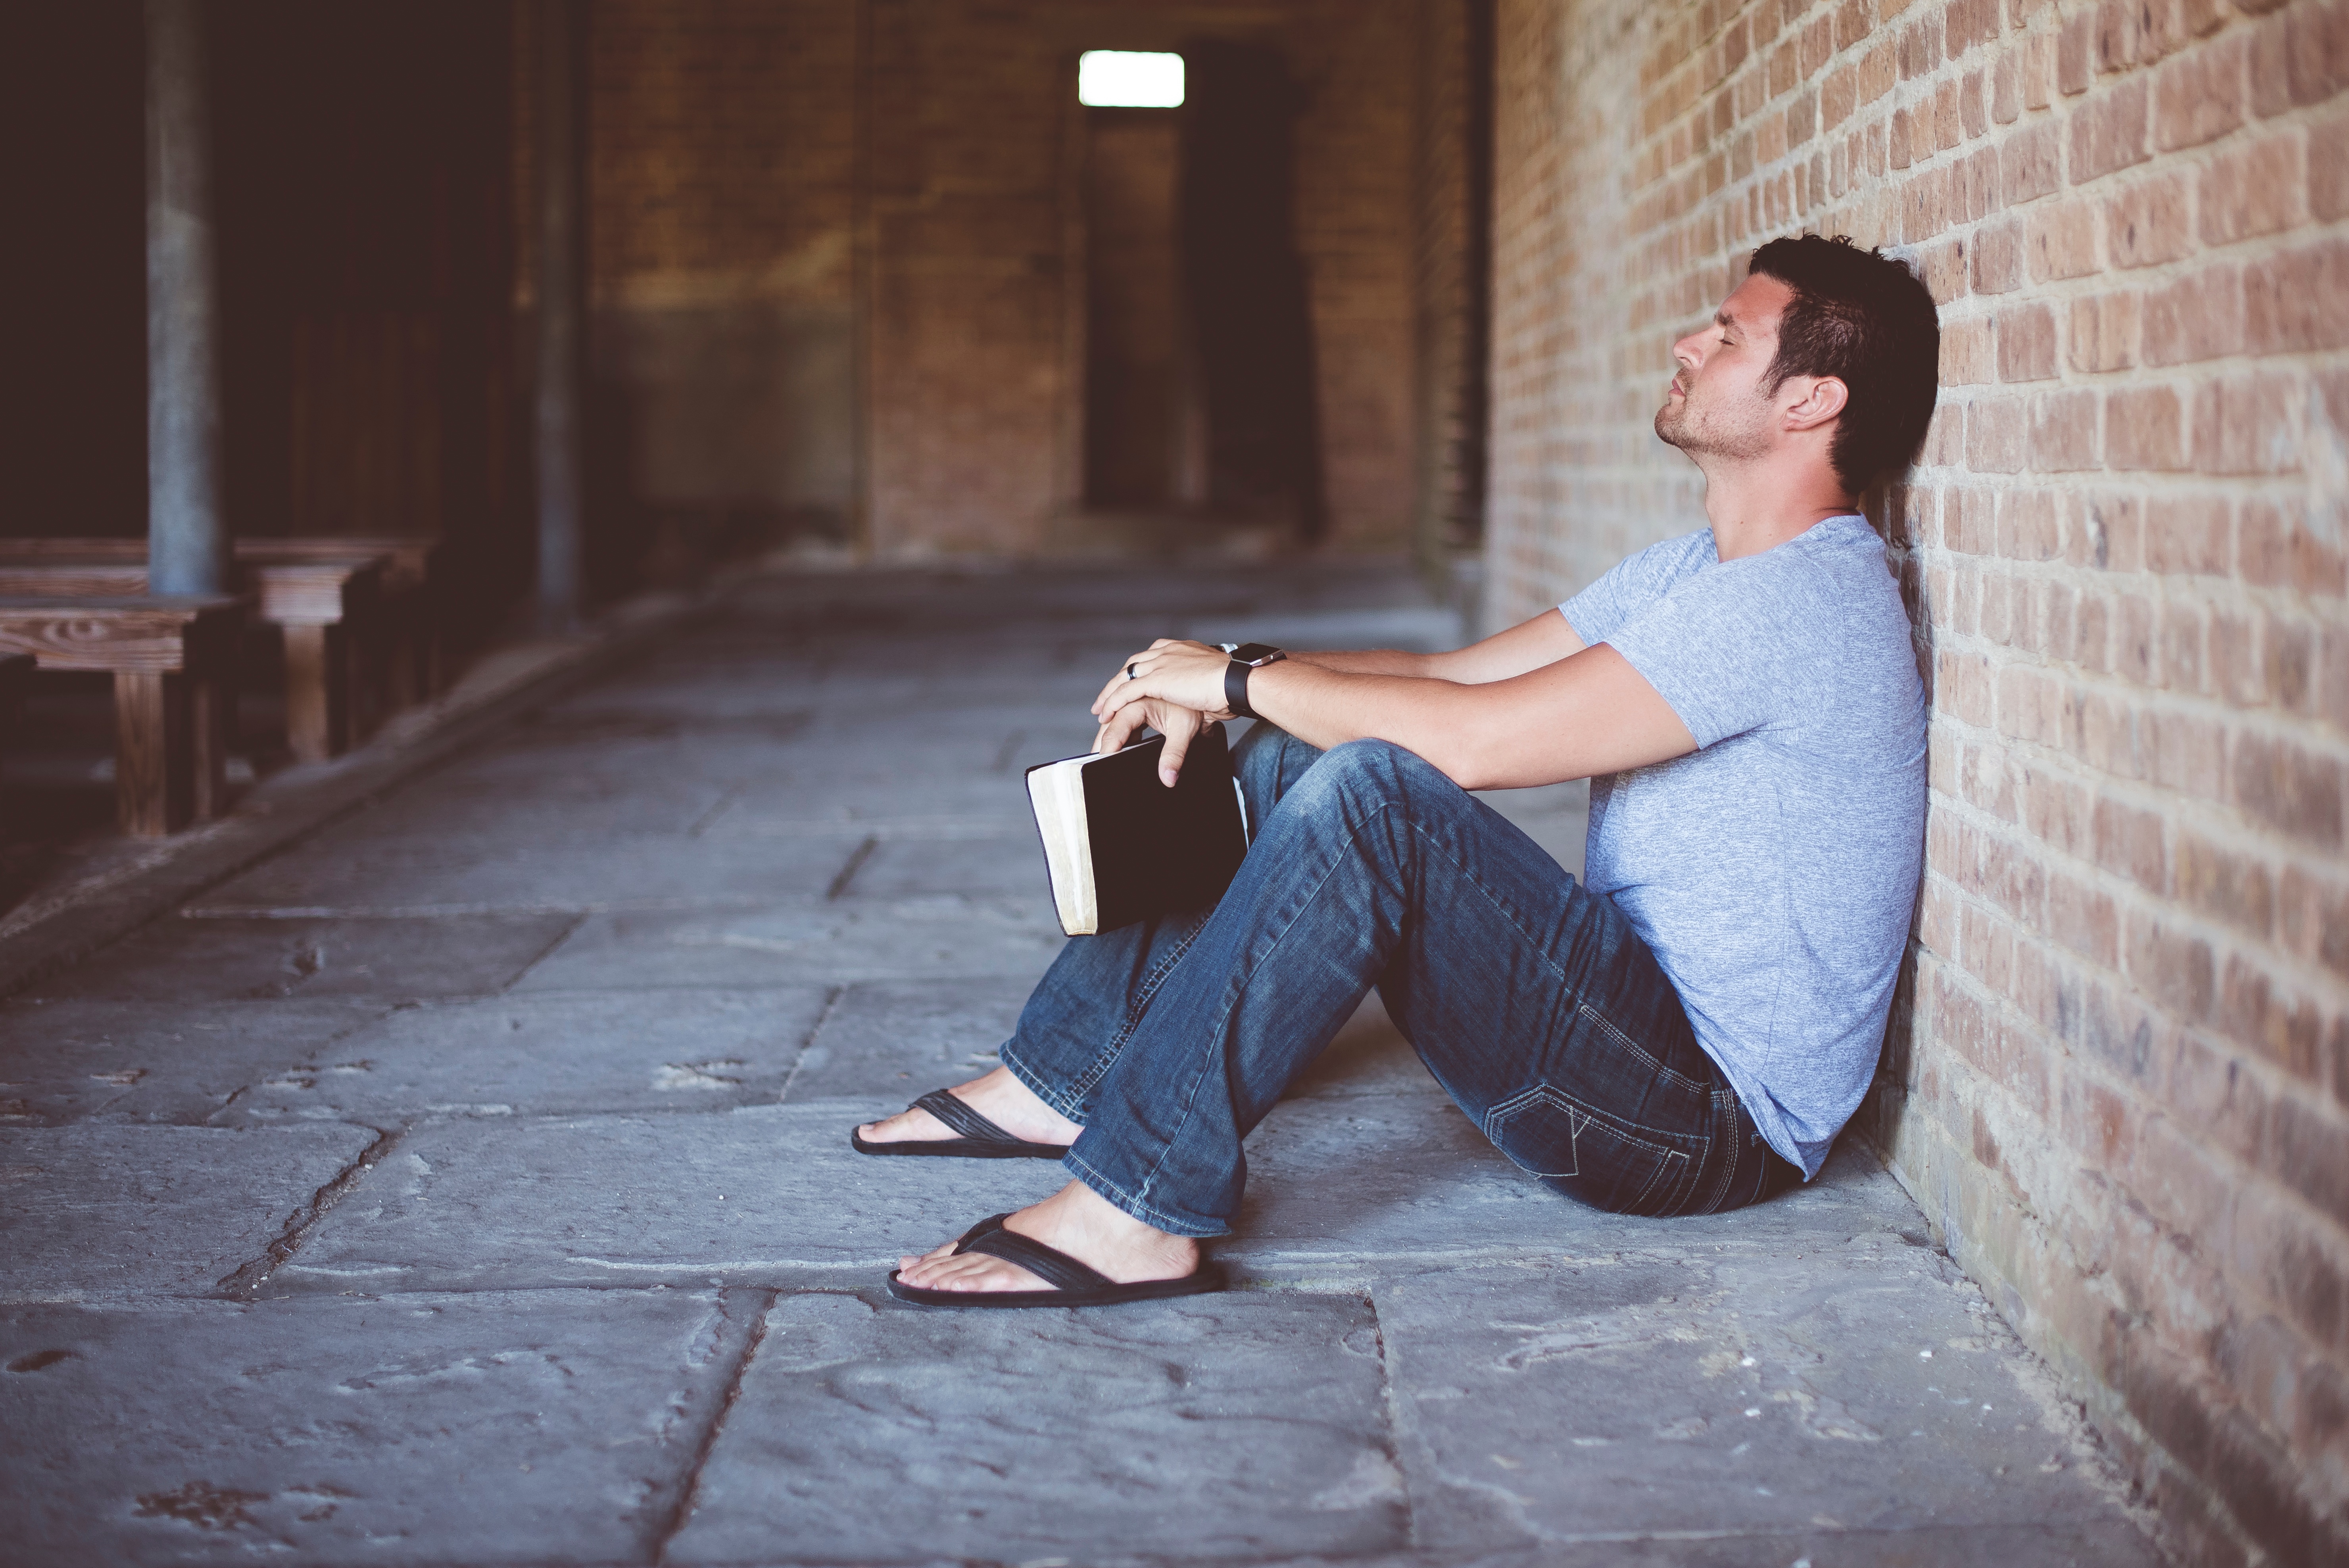
man, woman, photography, male, guy, portrait, sitting, blue, sit, photograph, photo shoot, portrait photography, human positions